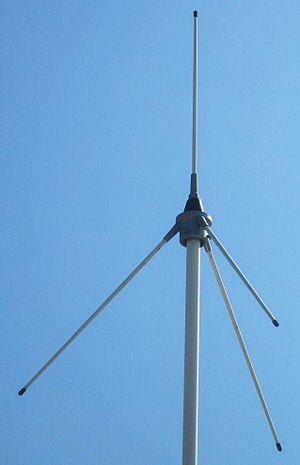
L'antenne ground plane VHF 156 MHz à 162 MHz ou GPA (Ground Plane Antenna) est un dipôle dans lequel on a remplacé la moitié par un «